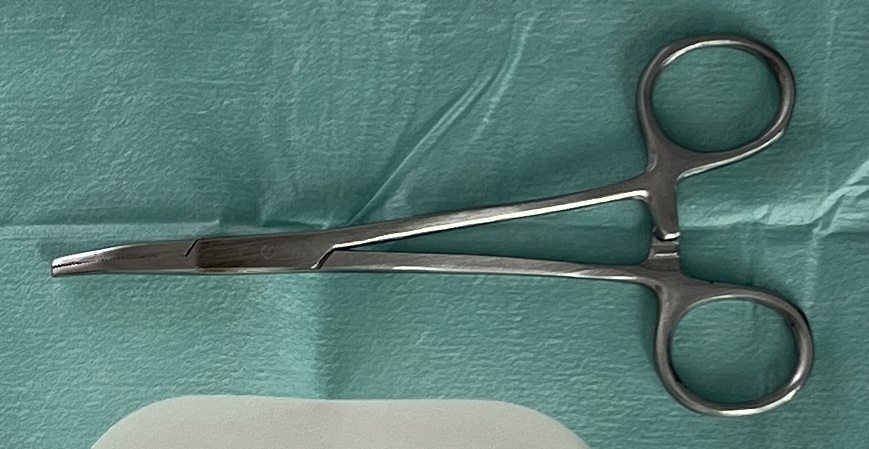
Hinged instrument state: closed